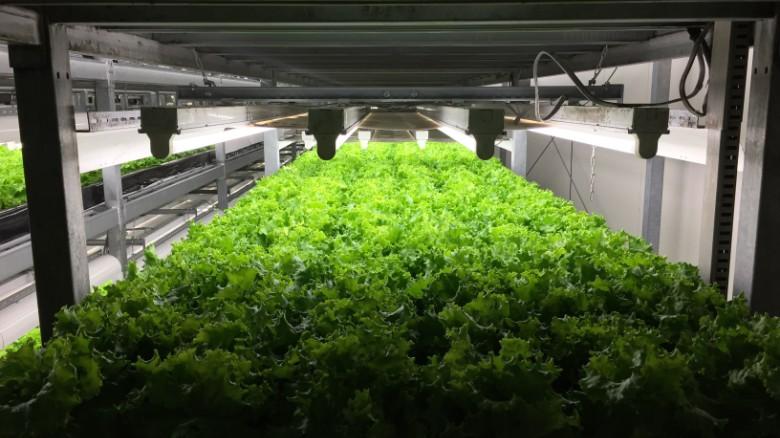
Mimea ya kijani kibichi inayokuwa kwa wingi na kwa mpangilio mzuri ndani ya chafu ya kisasa. Mimea hiyo imepandwa kwenye rafu au vitanda vilivyopangwa kwa safu na kuna taa maalumu za kukuza mimea zikining'inia juu. Uwepo  wa  miundombinu hii inaakisi mitambo ya kilimo, inayotumika katika kilimo cha kisasa.